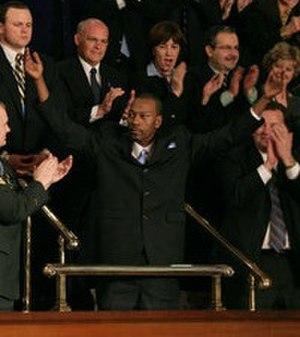
Président : George W. Bush